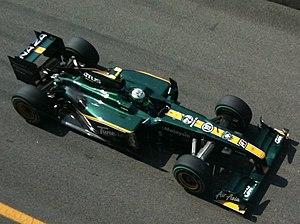
Le championnat du monde de Formule 1 2010, la 61ᵉ édition du championnat du monde des pilotes, est remporté par Sebastian Vettel chez les pilotes et par Red Bull Racing chez les constructeurs. Deux modifications importantes sont introduites : d'une part, les ravitaillements en carburant étant interdits, les pilotes doivent embarquer suffisamment d'essence pour la durée d'une course ; d'autre part, le barème de points est modifié : les dix premiers marquent désormais et le vainqueur se voit accorder 25 points contre 10 de 2003 à 2009.
Le Grand Prix automobile d'Italie 2010, disputé sur l'Autodromo Nazionale di Monza le 12 septembre 2010, est la soixante-et-unième édition du Grand Prix, la 834ᵉ course du championnat du monde de Formule 1 courue depuis 1950 et la quatorzième manche du championnat 2010.